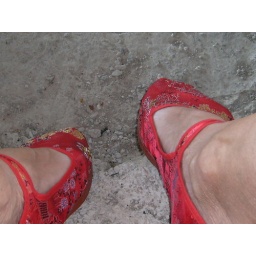
my red chinese shoes in the sand